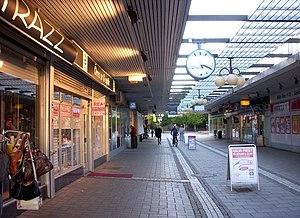
Fruängen est un quartier de la banlieue sud de Stockholm, situé dans le district de Hägersten-Liljeholmen. Il jouxte les quartiers de Långbro, Herrängen, Västertorp et Solberga, ainsi que la commune de Huddinge. Il a été créé le 1ᵉʳ février 1948.